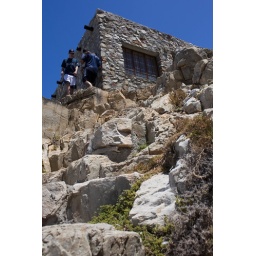
People by the stone house